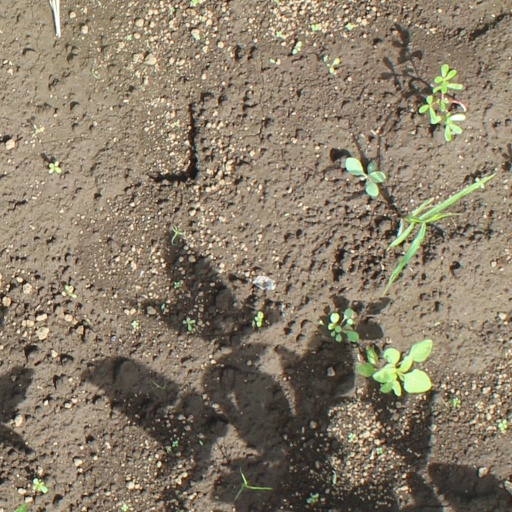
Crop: soybean